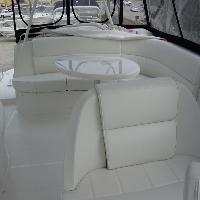
Weather: cloudy or overcast